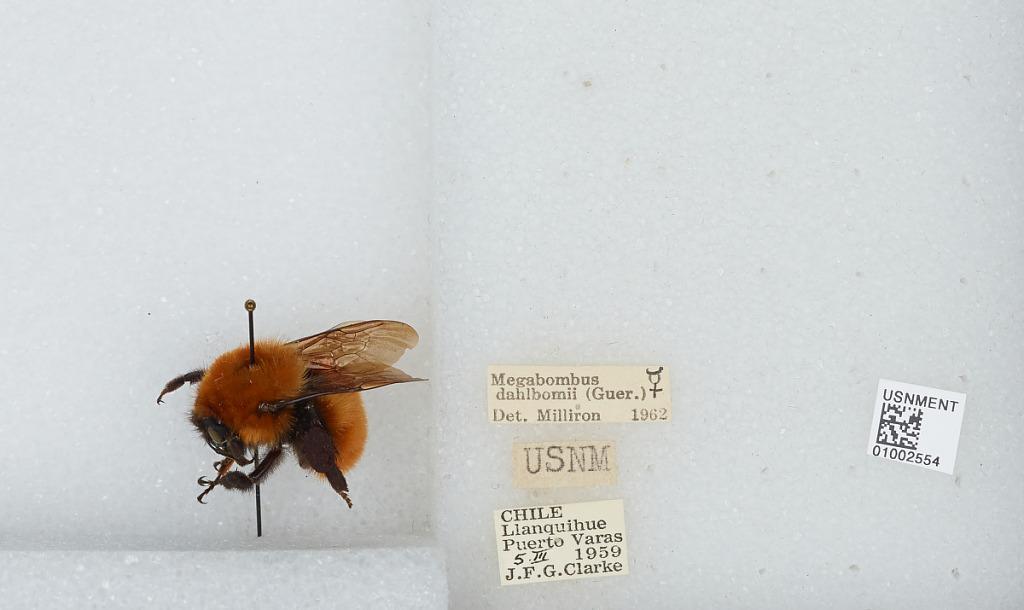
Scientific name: Bombus (Fervidobombus) dahlbomii Guérin
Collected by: J. Clarke
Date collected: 1959-3-5
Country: Chile
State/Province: Los Lagos
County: Llanquihue
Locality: Puerto Varas
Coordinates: -41.32, -72.98
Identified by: Milliron